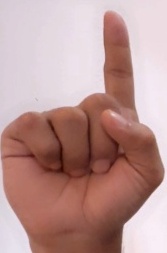
ASL sign: 1